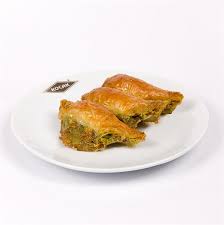
Yemek: baklava